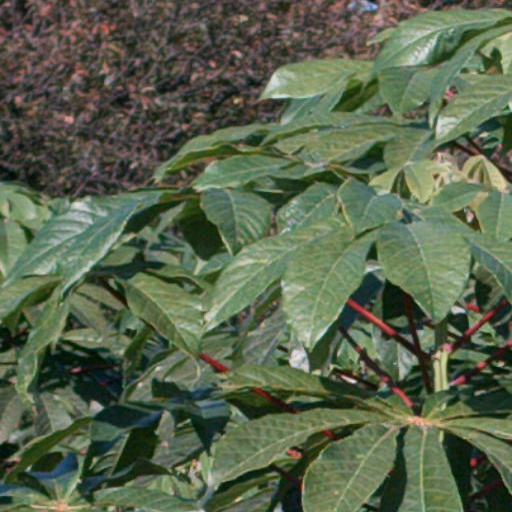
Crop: cassava